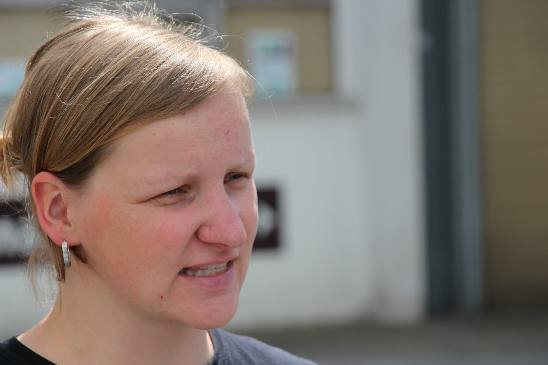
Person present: Yes